Chan Lake Territorial Park

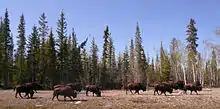
Wood bison along the Yellowknife Highway

Chan Lake Territorial Park is a small territorial park in the Northwest Territories of Canada, one of six such parks on the Yellowknife Highway (Hwy #3) and one of 34 parks maintained by the Northwest Territories government under the Territorial Parks Act of 1988.